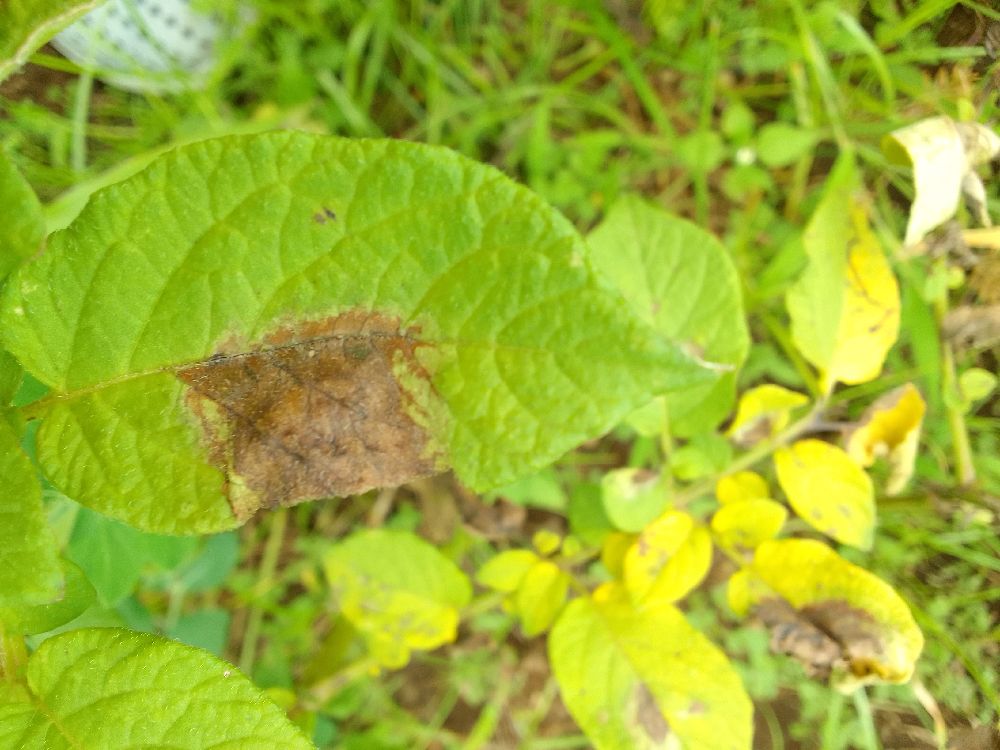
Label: Late blight